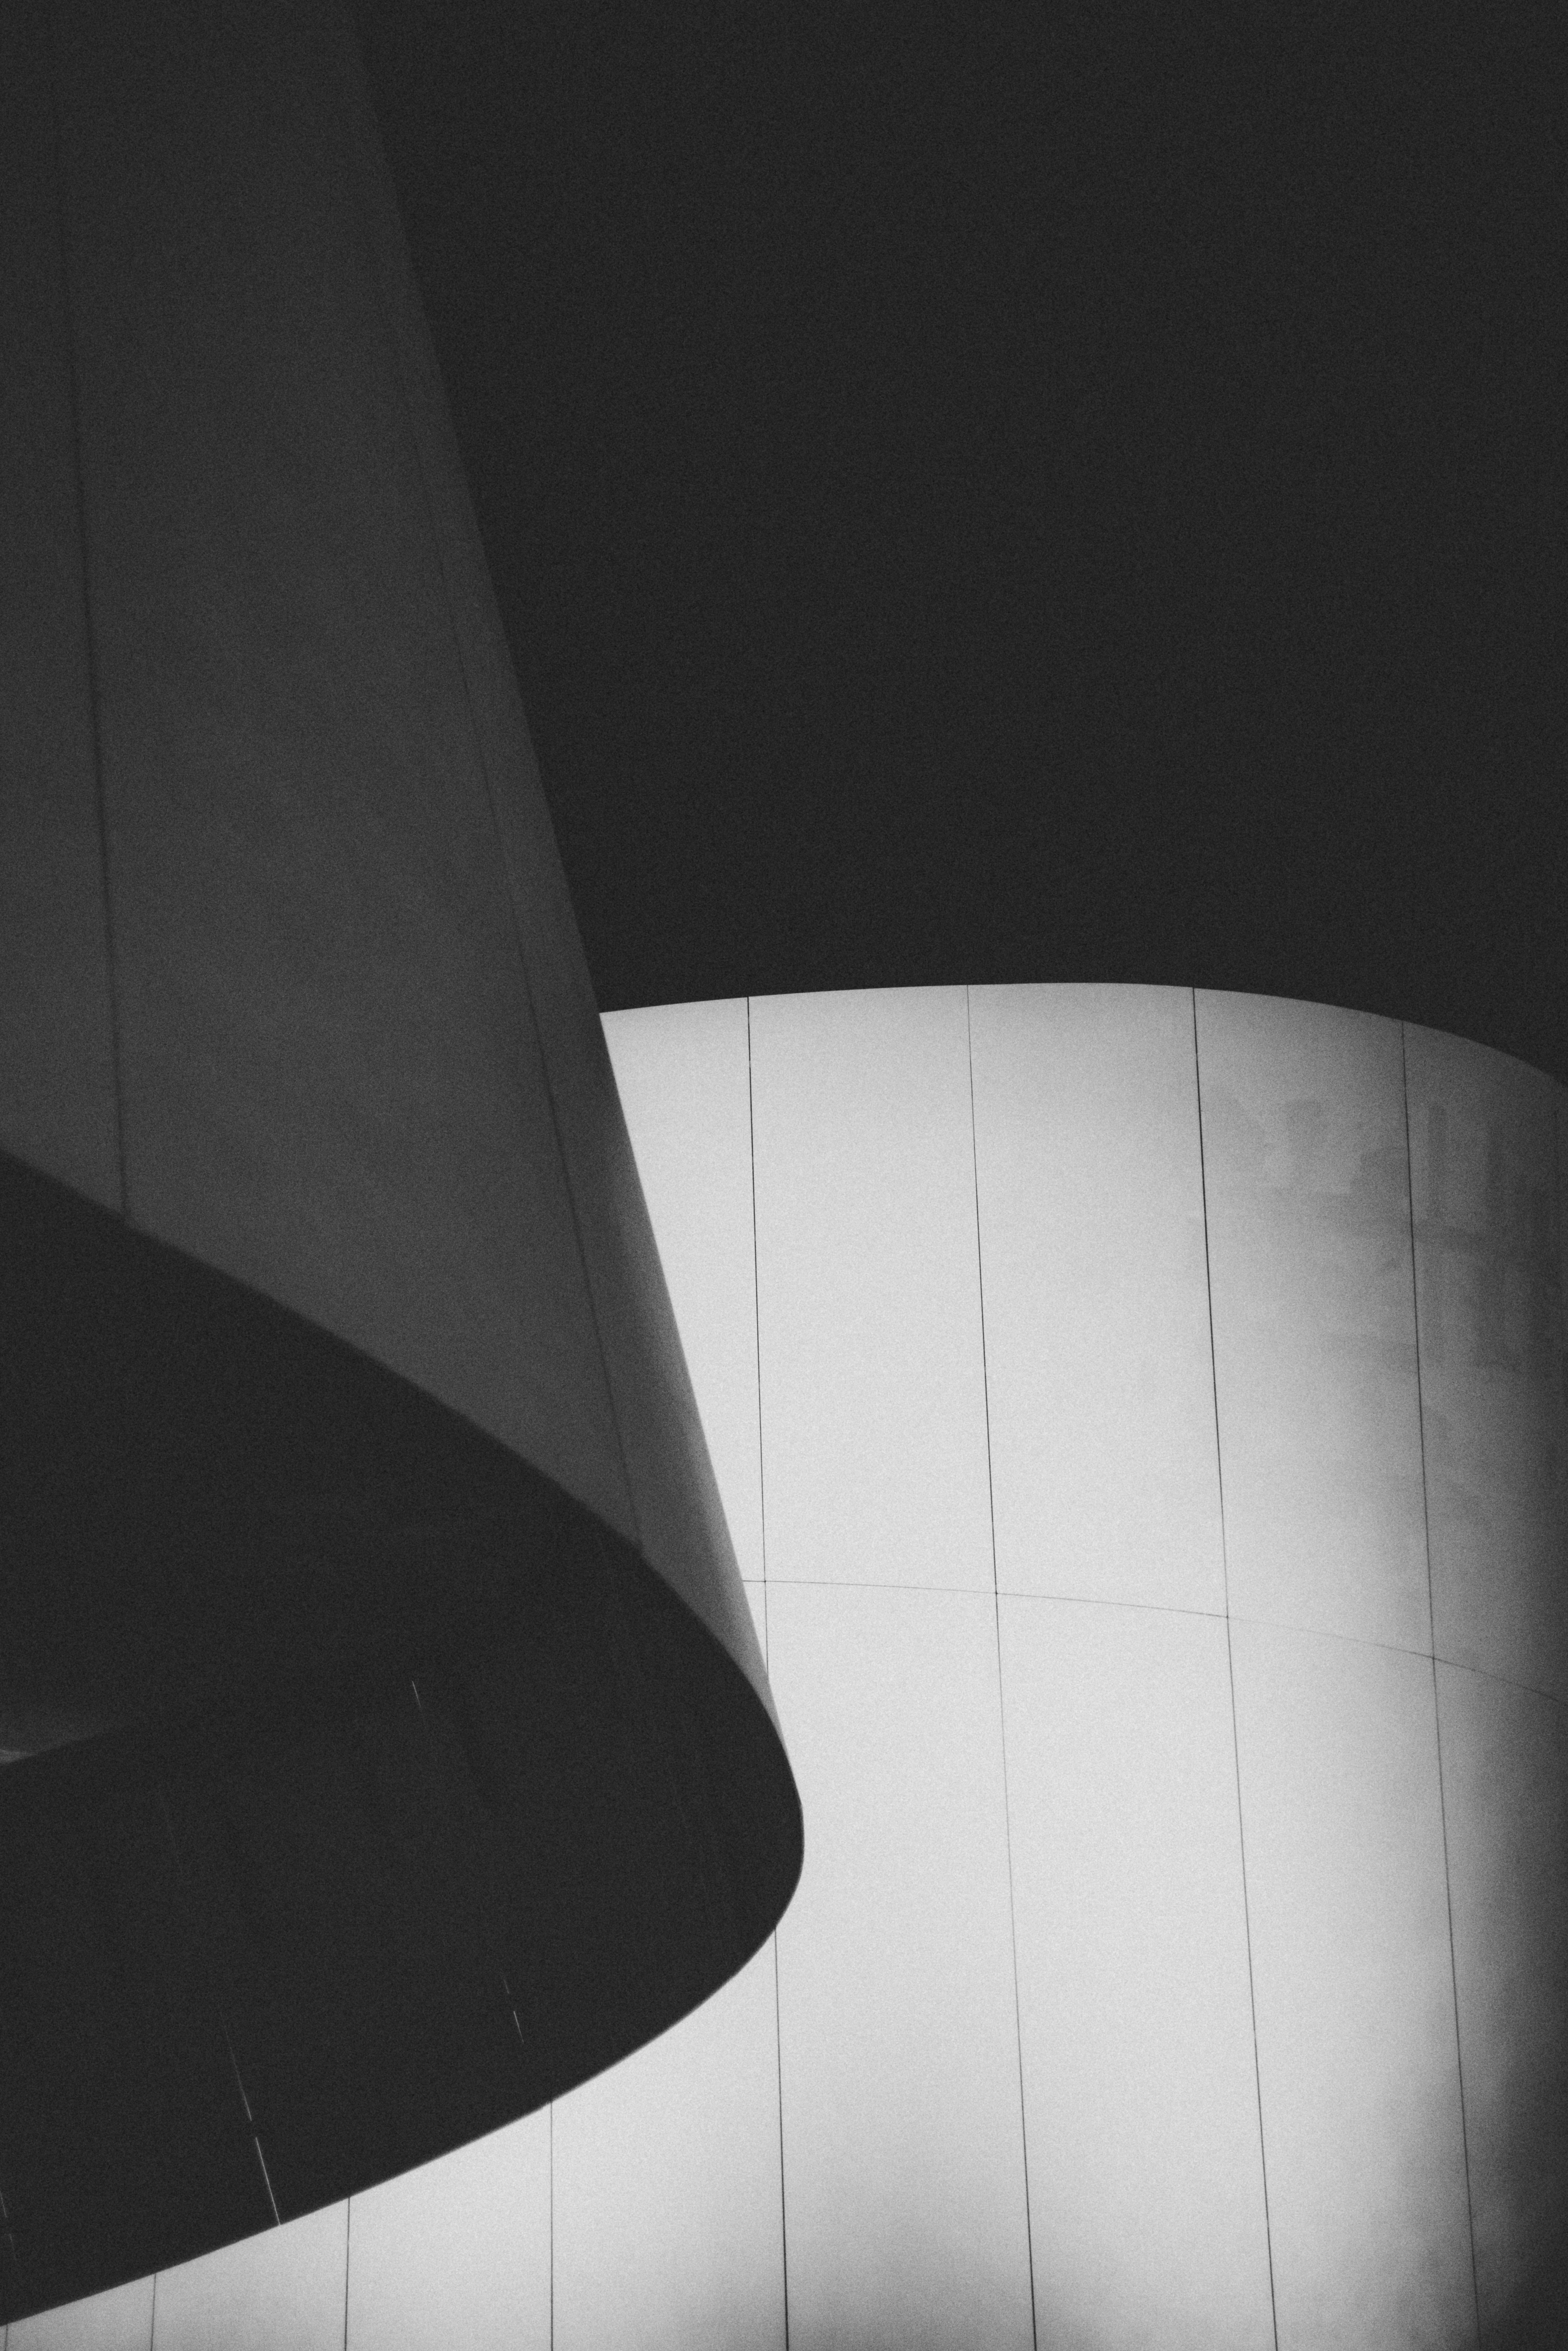
wing, light, black and white, architecture, white, house, building, city, urban, ceiling, line, museum, shadow, darkness, black, monochrome, lighting, circle, art, mono, design, symmetry, stadt, bauen, kunst, shape, stralsund, monochrom, und, planen, oceaneum, monochrome photography, atmosphere of earth